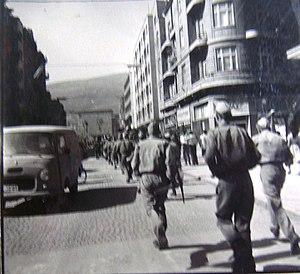
Josip Broz Tito, né Josip Broz le 7 mai 1892 officiellement à Kumrovec et mort le 4 mai 1980 à Ljubljana, communément appelé le maréchal Tito, est un homme d'État yougoslave.